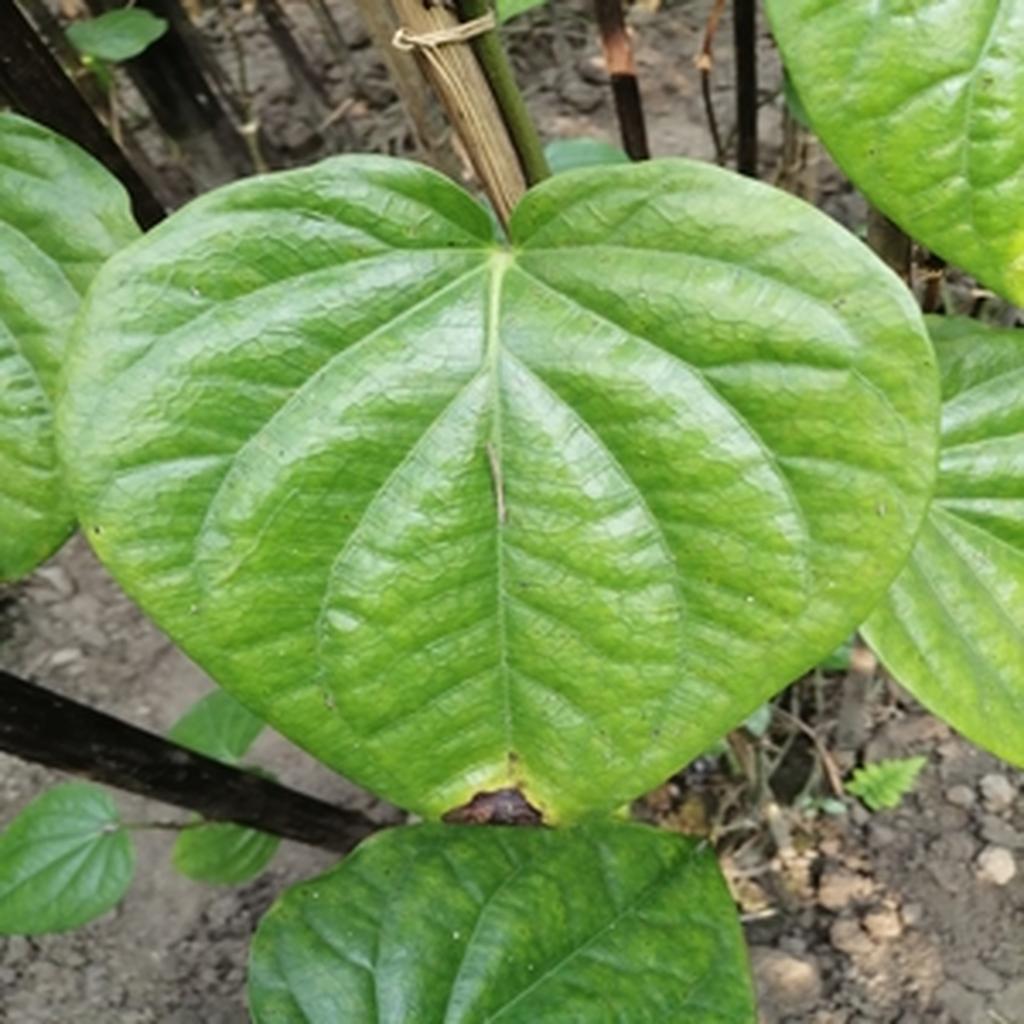
Label: Leaf_Rot